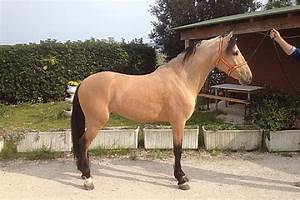
Label: horse